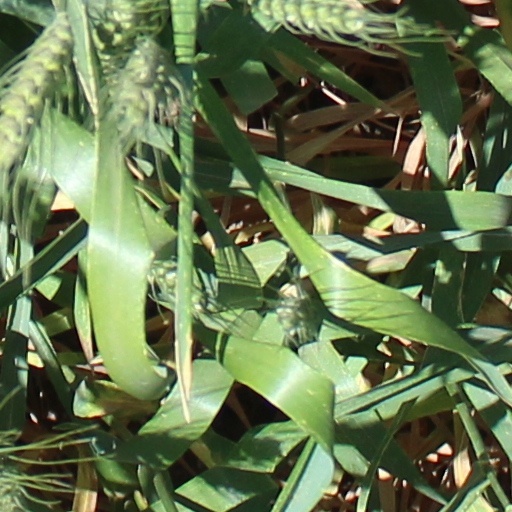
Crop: wheat